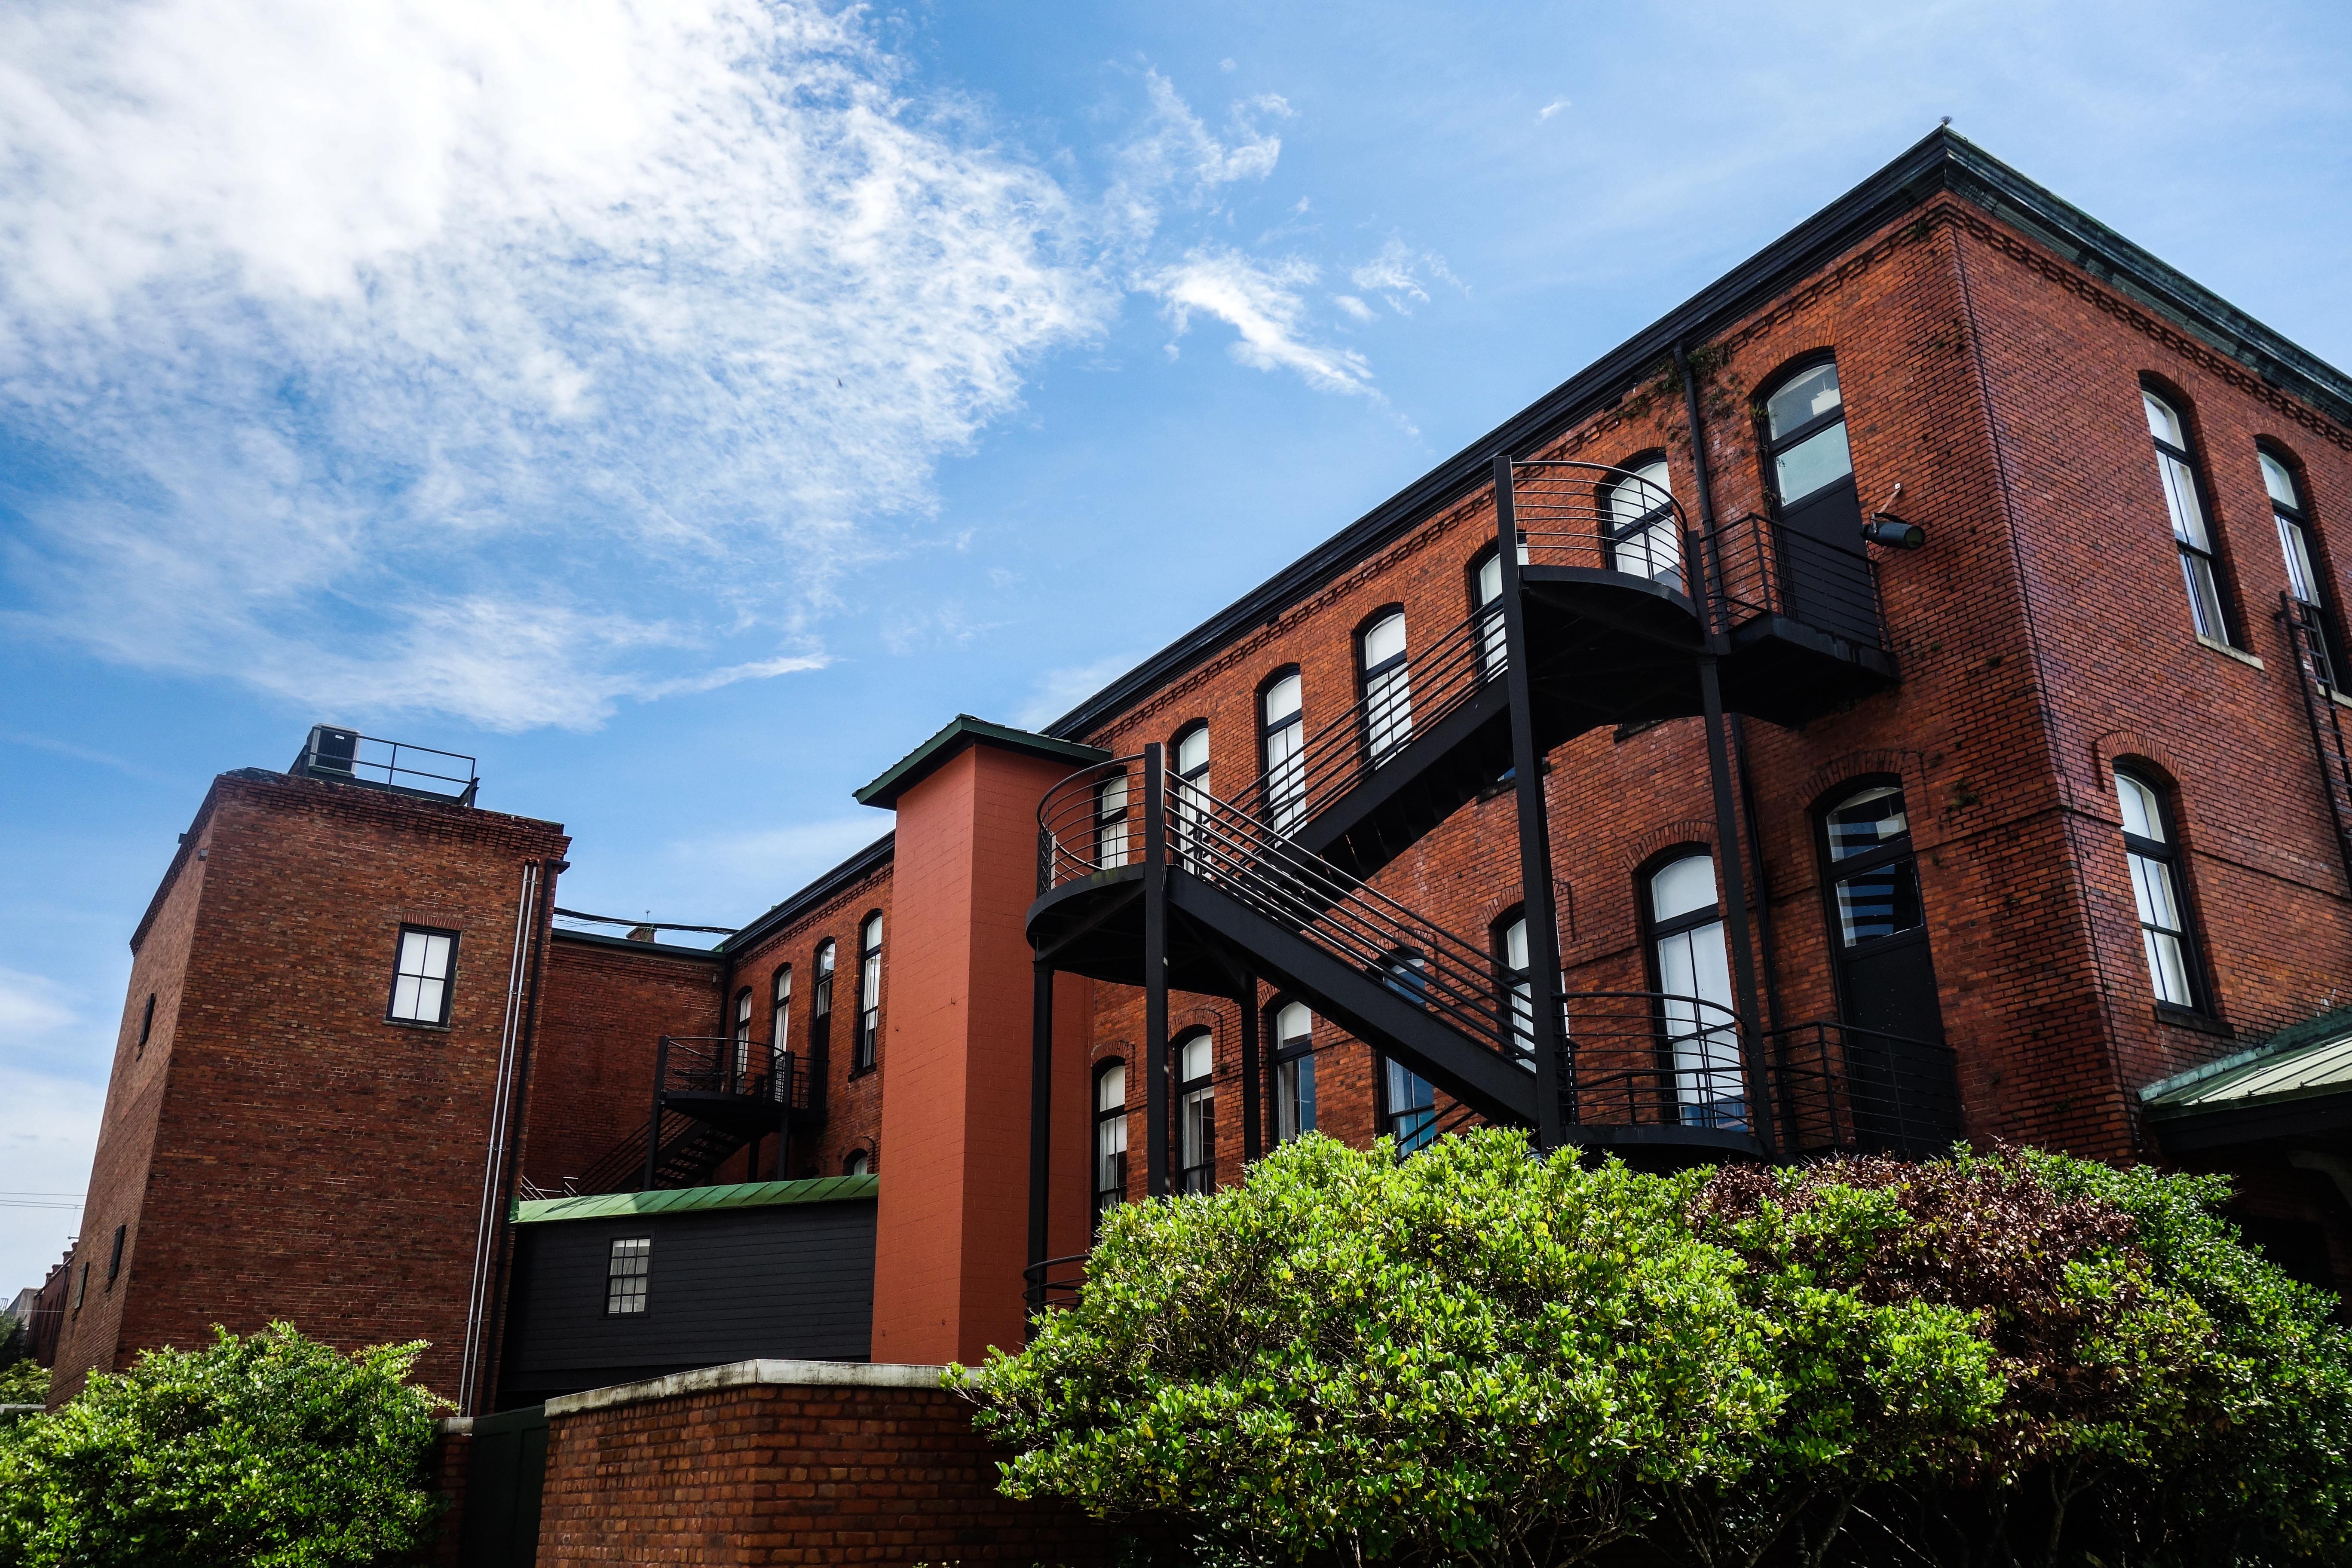
architecture, house, town, building, home, downtown, facade, property, united states, estate, neighbourhood, the scenery, urban area, residential area